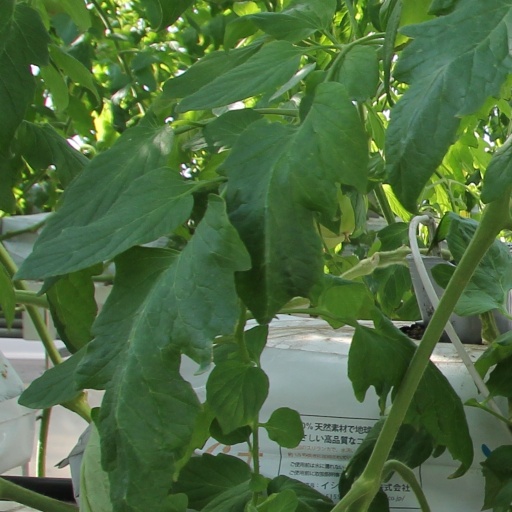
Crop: tomato